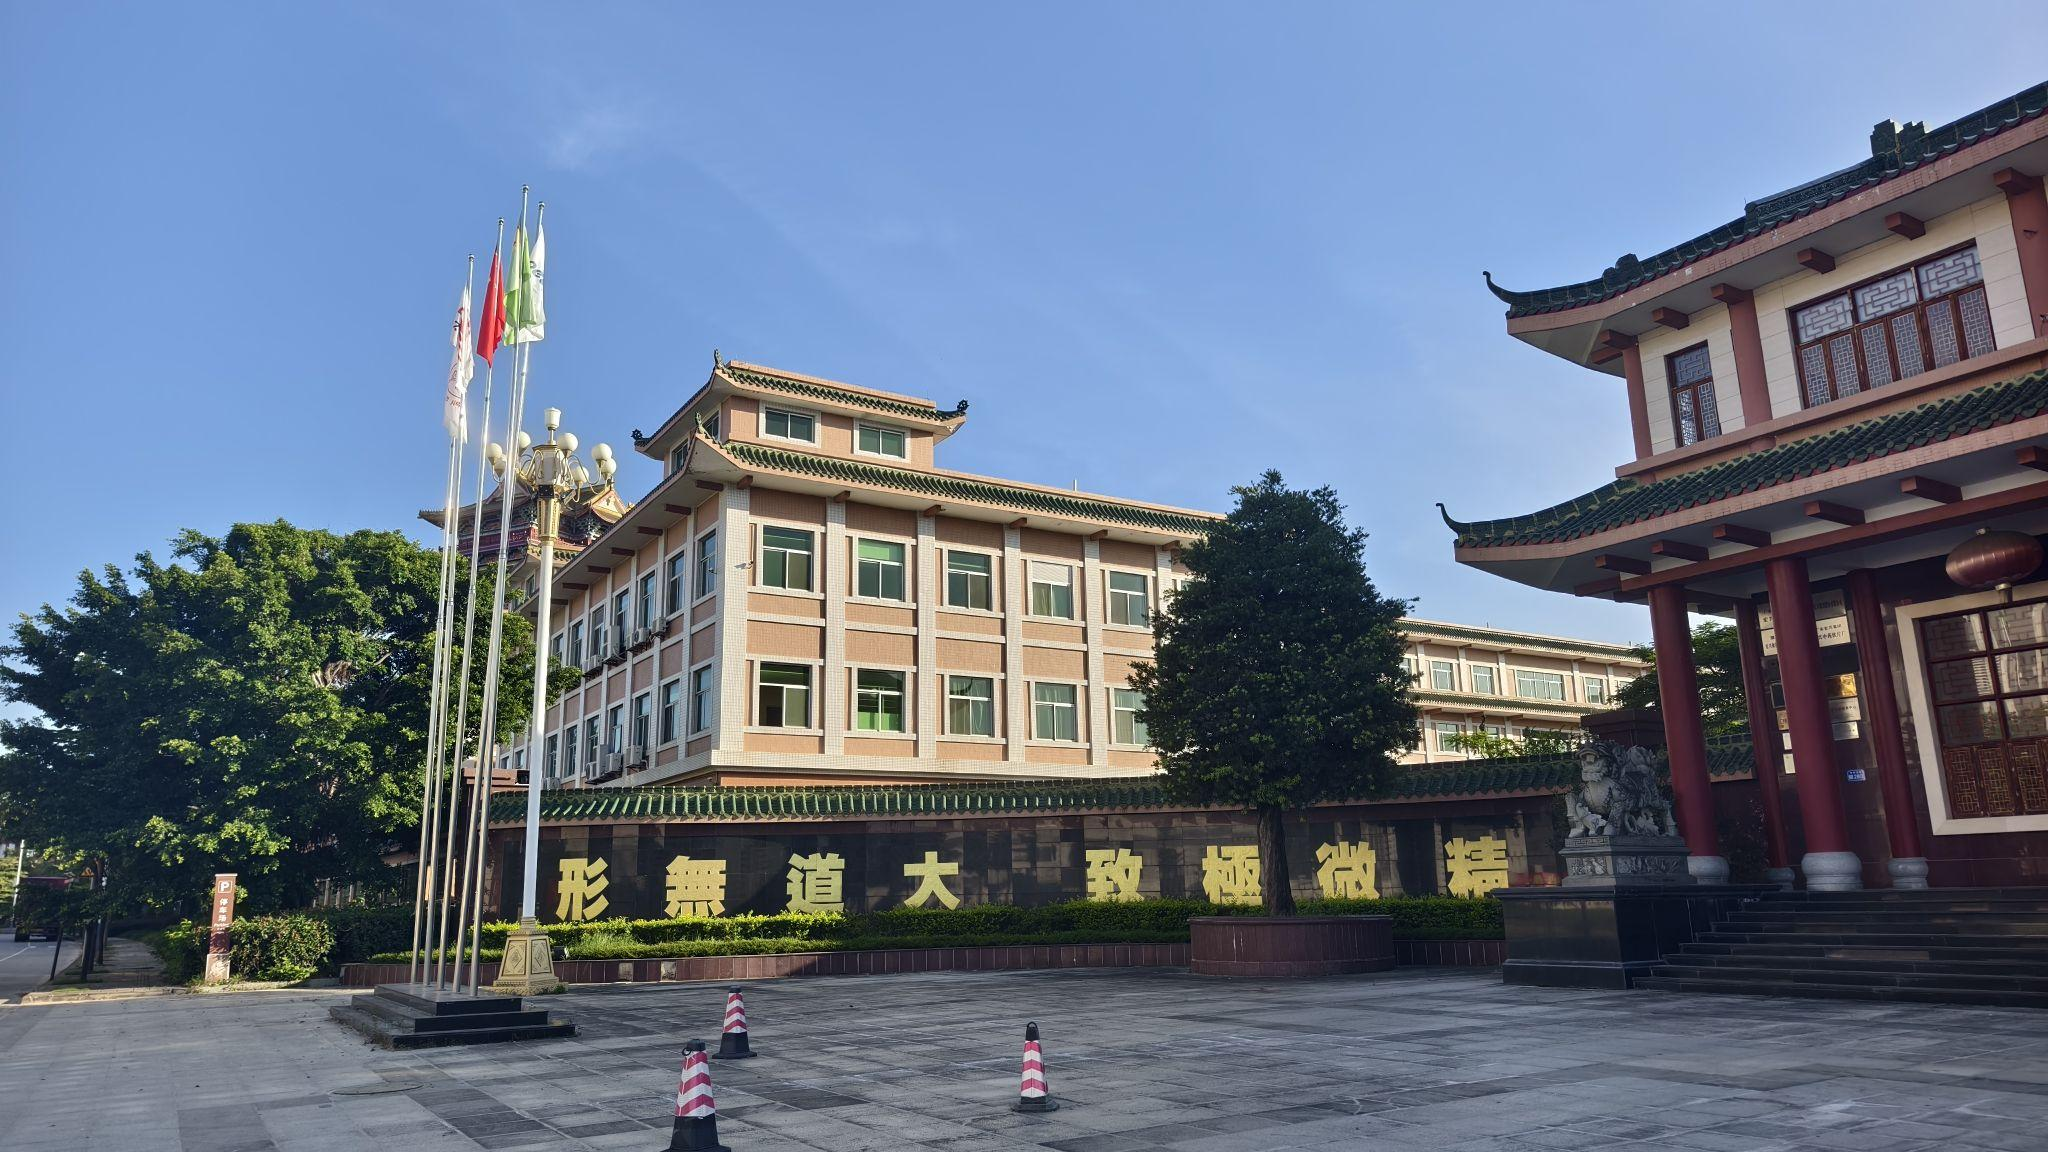
地标名称：潮州市太安堂博物院
所在城市：潮州市·潮安区